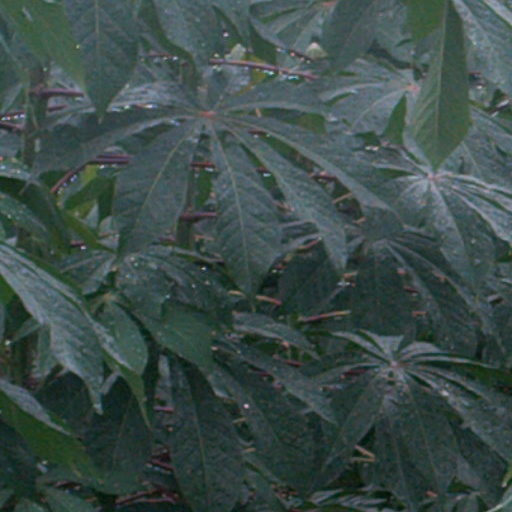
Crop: cassava